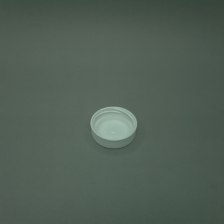
Color: white/transparent
Cap type: standard cap